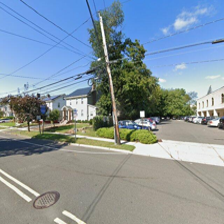
Label: streetView